Ben Cousins

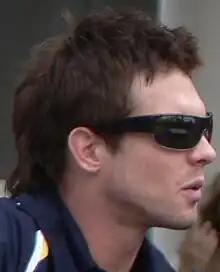
Cousins with West Coast in 2006

Benjamin Luke Cousins (born 30 June 1978) is a former professional Australian rules footballer and media personality who played for and in the Australian Football League (AFL). Cousins is listed by journalist Mike Sheahan as one of the fifty greatest players of all time. During his 12-year, 238-game career with West Coast, he won several of the league's highest individual awards, including a Brownlow Medal, Most Valuable Player and a premiership medallion. He was also selected six times in the All-Australian Team and represented Australia in the International Rules Series. He was West Coast's club champion for four seasons and captain for five seasons.